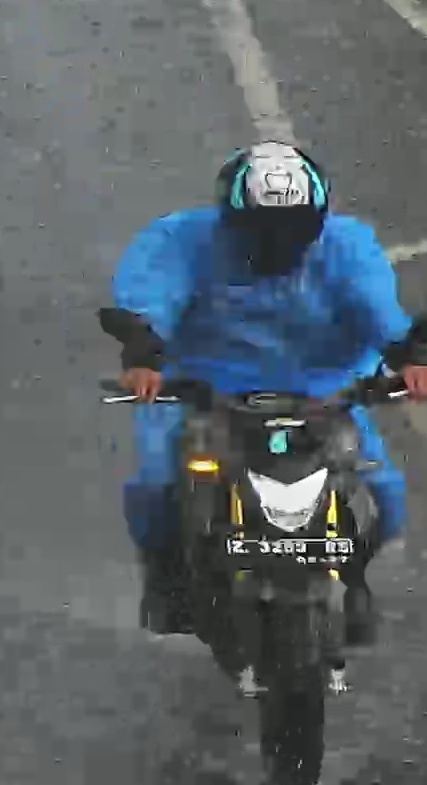
person-with-helmet: 1
person-without-helmet: 0